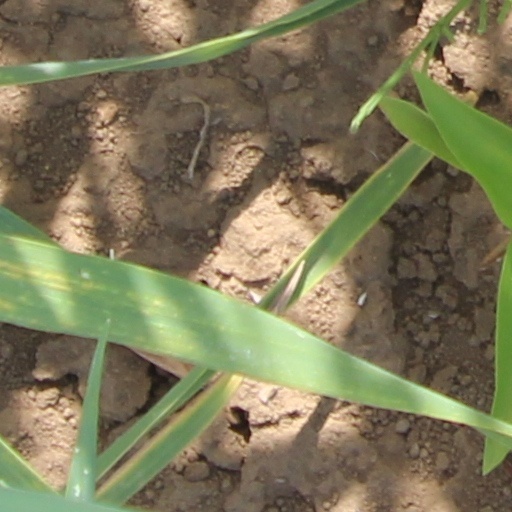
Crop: wheat